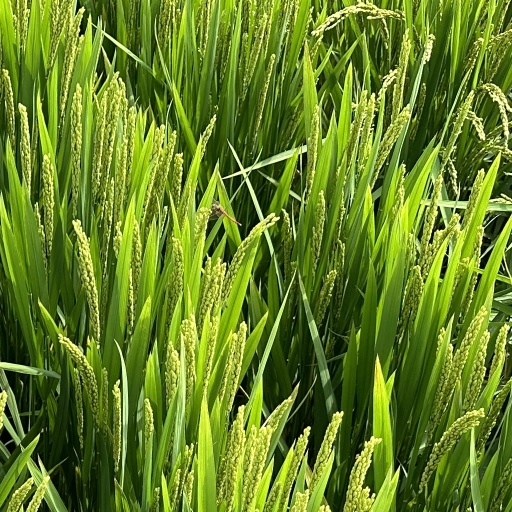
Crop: rice